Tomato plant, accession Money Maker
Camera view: bottom (45 deg); turntable rotation: 180 degrees
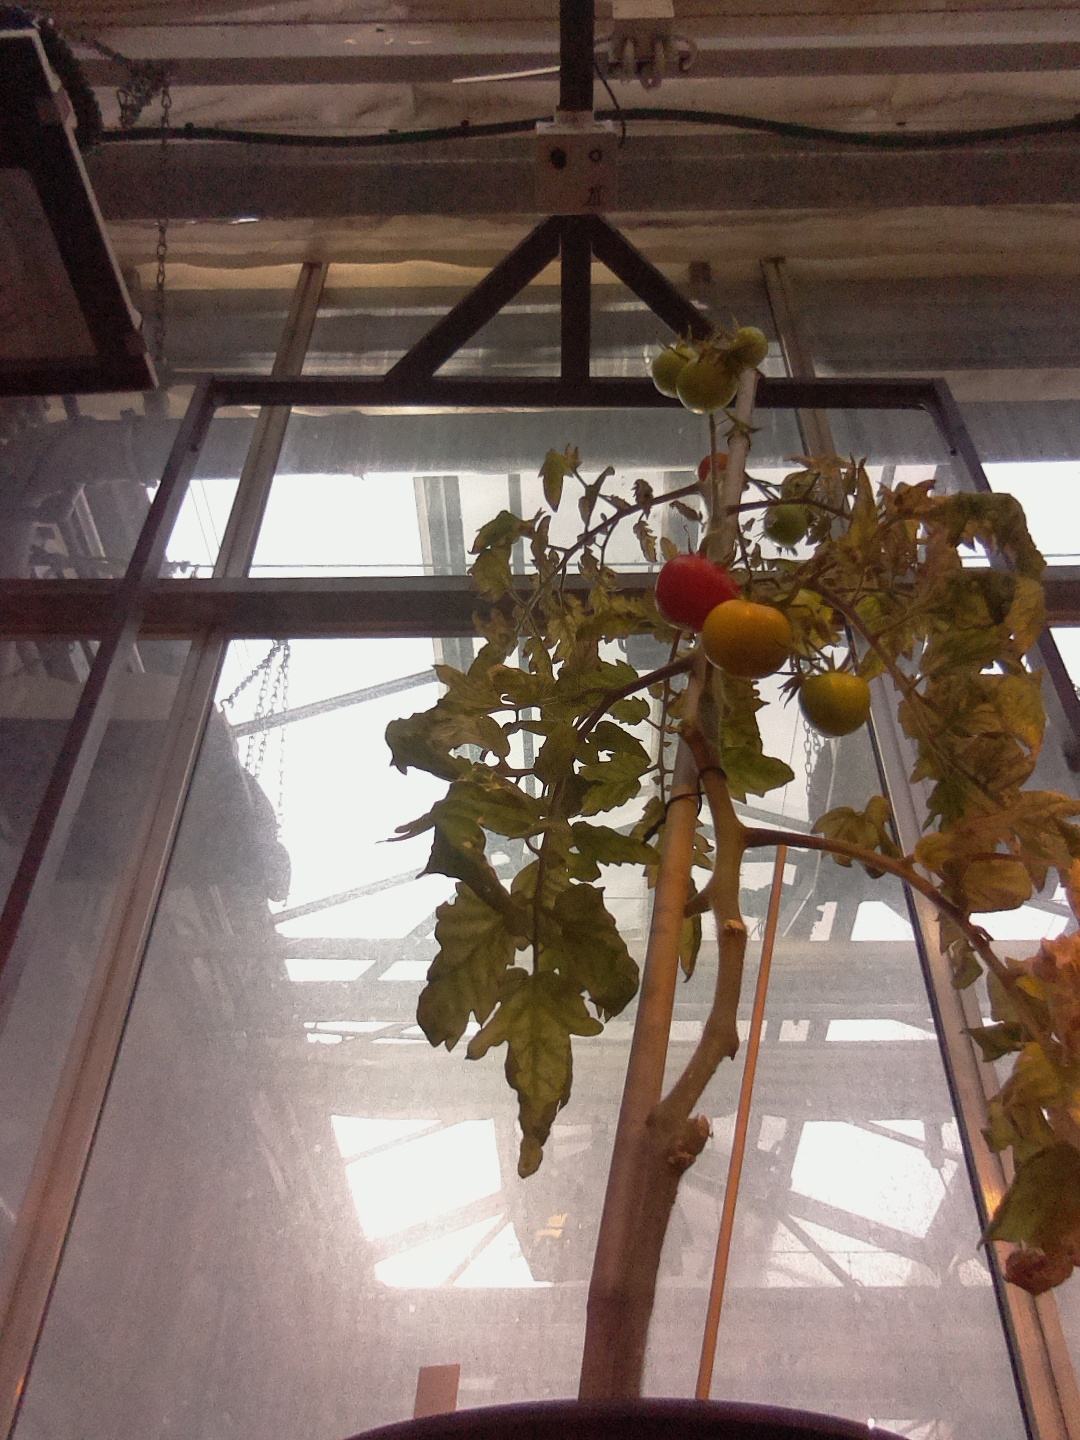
BBCH growth stage 83: 30%-40% of fruits show typical fully ripe color